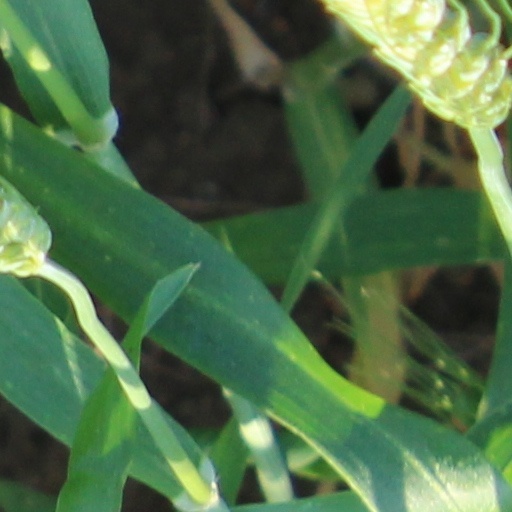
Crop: wheat